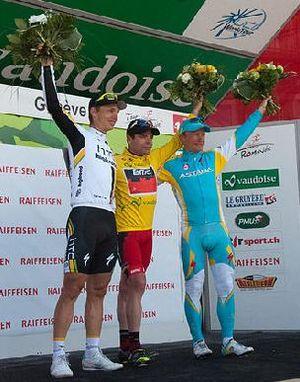
Tour de Romandie 2011, Podium final composé dans l'ordre de